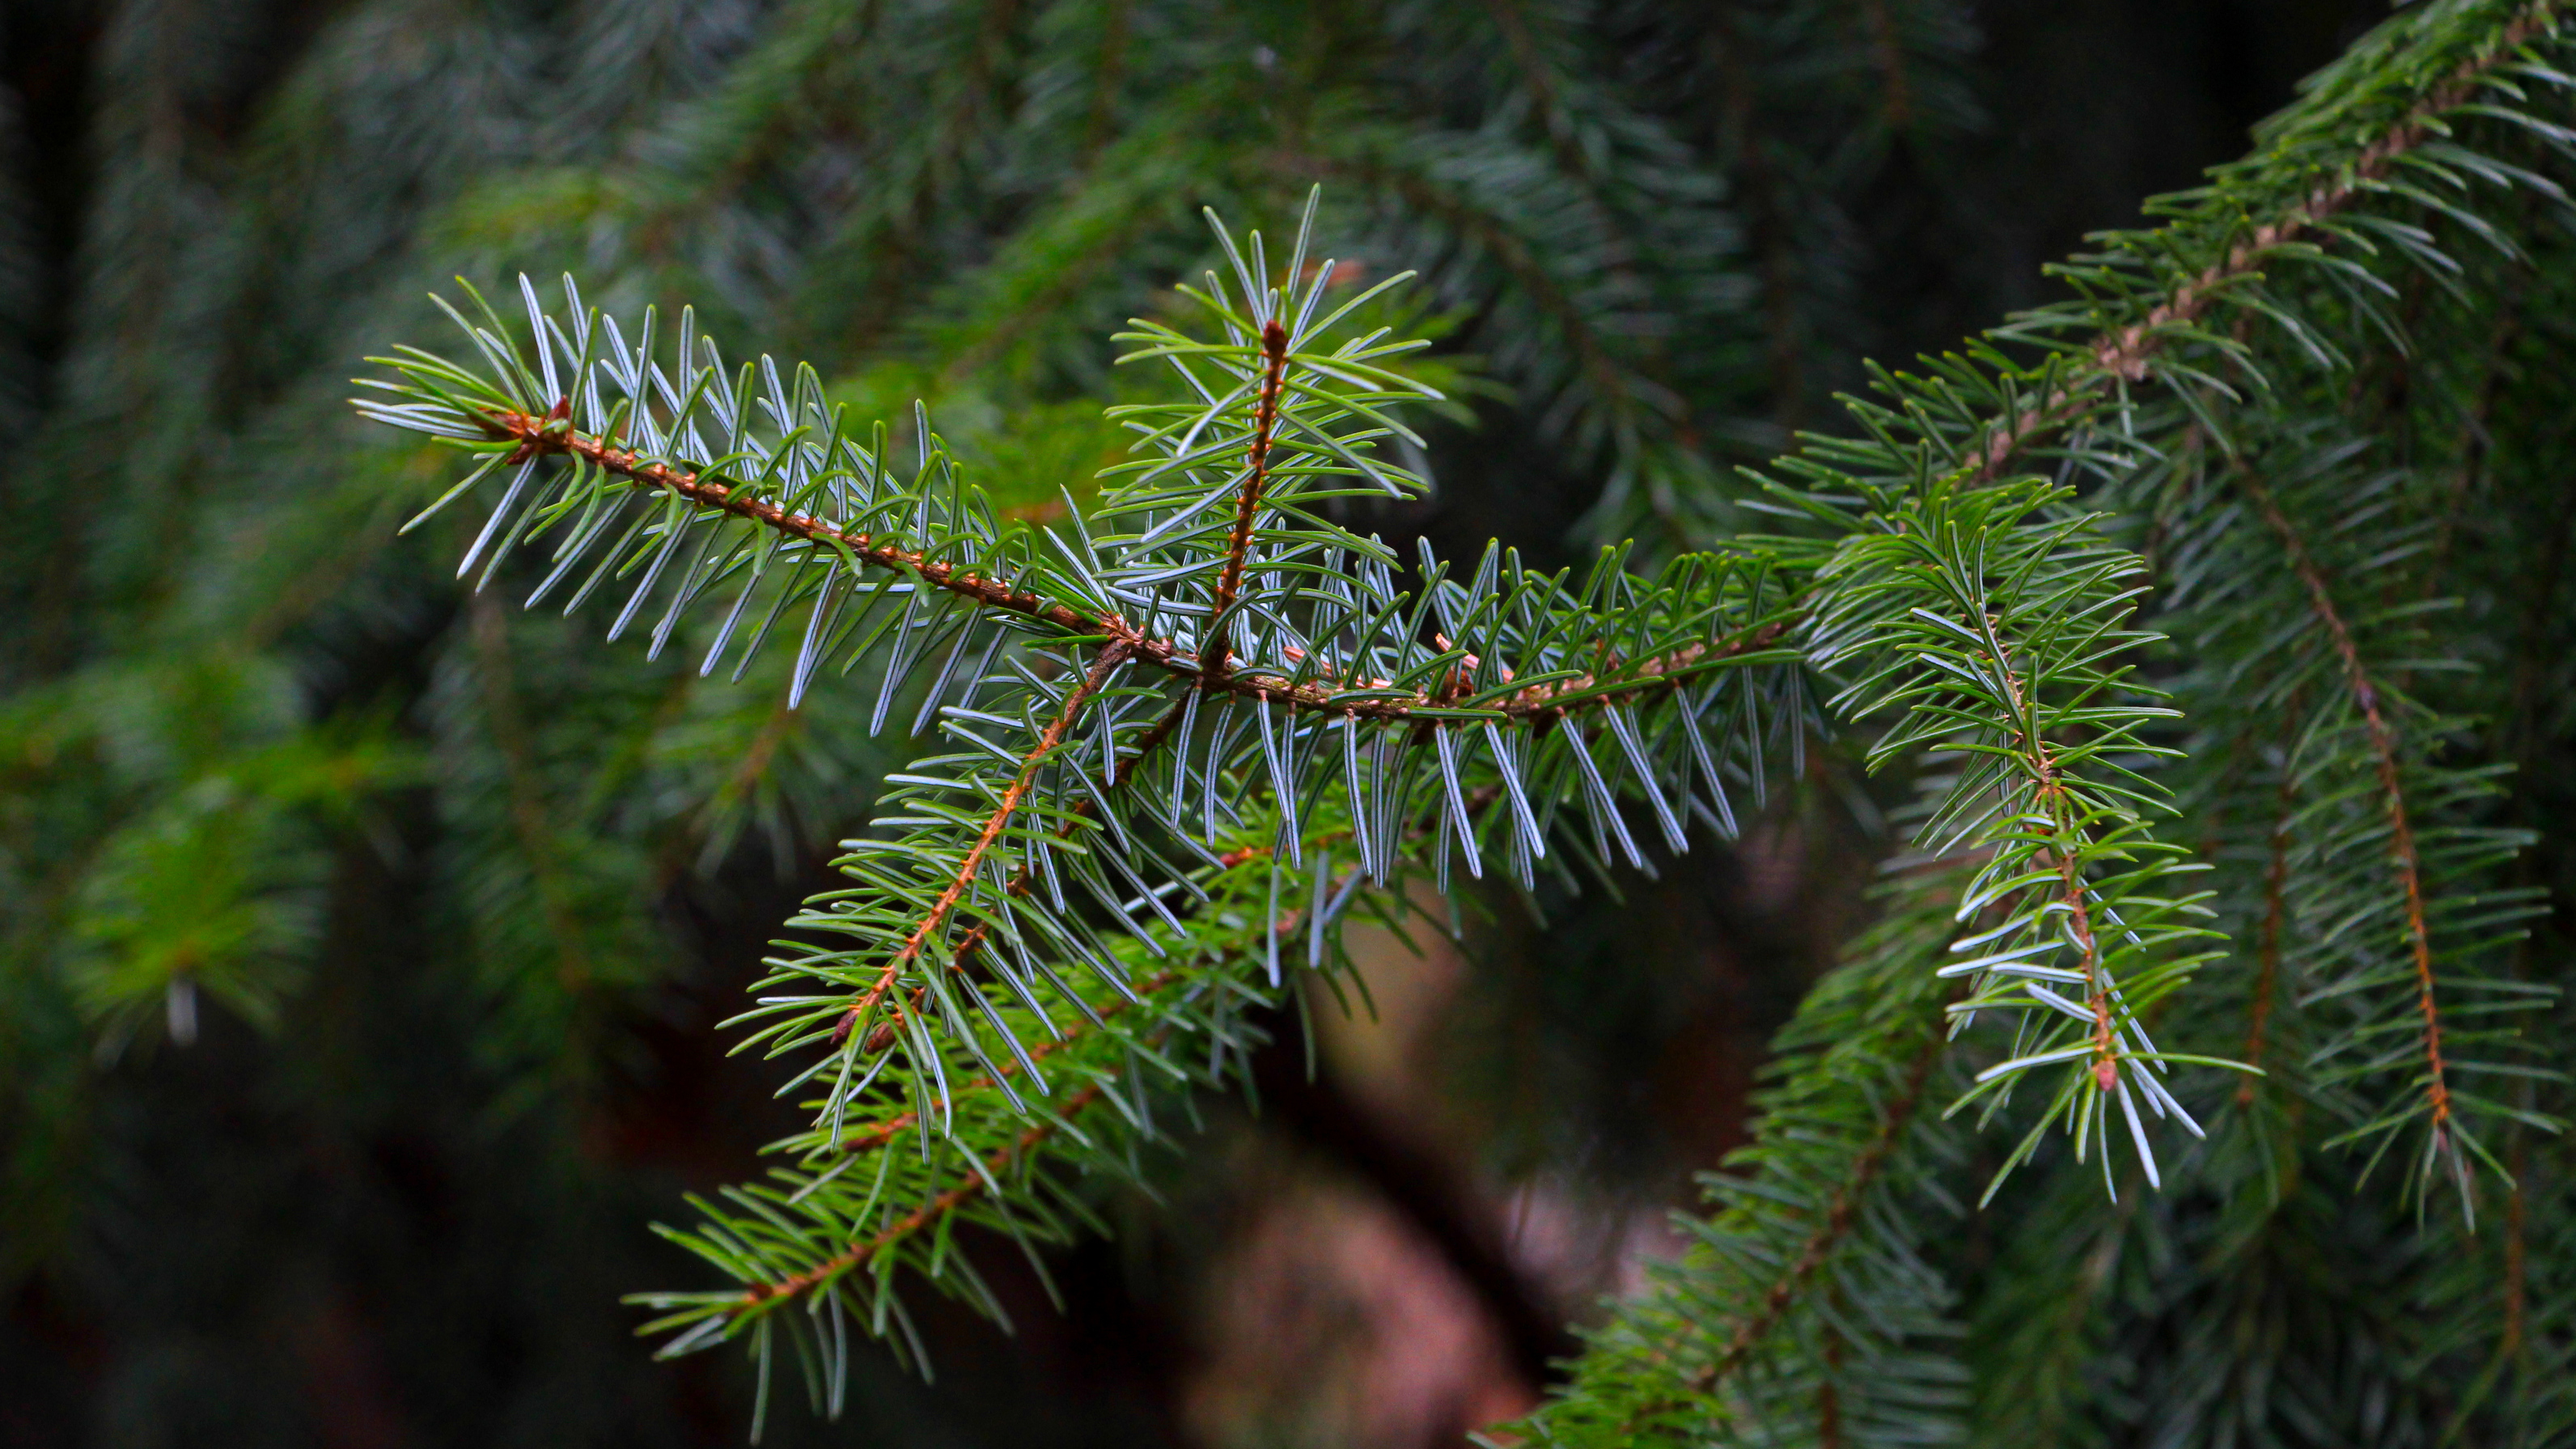
spruce, twig, green, conifer, plant, nature, branch, larch, terrestrial plant, vegetation, evergreen, natural material, shortstraw pine, flowering plant, forest, natural landscape, grass, tree, temperate broadleaf and mixed forest, macro photography, spruce fir forest, subshrub, white pine, tropical and subtropical coniferous forests, fir, pine, vascular plant, plant stem, pine family, temperate coniferous forest, landscape, western yellow pine, American pitch pine, Yellow fir, Two needle pinyon pine, liverwort, Gnetae